Battle of Andoain

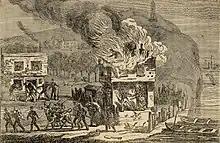
Members of the British Auxiliary Legion burning a house in the Basque Country in 1836

Although the Lord Eliot Convention put an end, or at least restrained the indiscriminate execution of prisoners, the Carlists usually did not apply the agreement to foreign combatants, particularly after Carlos of Bourbon promulgated the "Durango decree" which stated that all foreign "adventurers" fighting with Liberal forces should be summarily executed. Most of the Legion's troops who surrendered during the battle were summarily executed by Carlist troops or lynched by local residents angered by the destruction of their property over the previous days. The burning of civilian residences and farms had been already denounced at the Carlist Deputation at War on the session of 10 September.